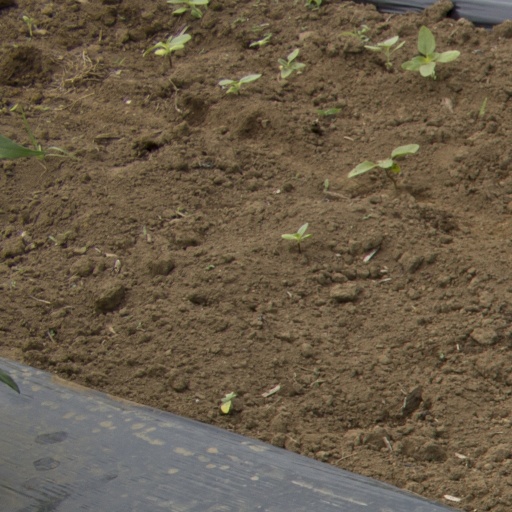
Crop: Jerusalem artichoke